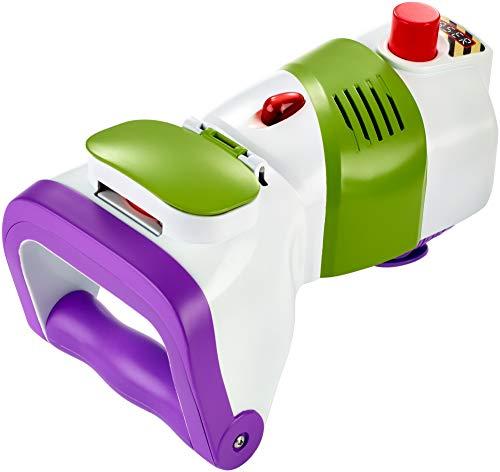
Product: Disney Pixar Toy Story 4 Buzz Lightyear Rapid Disc
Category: Toys & Games | Toy Figures & Playsets
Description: Gear up like Buzz Lightyear with this authentic disc launcher.
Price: $12.49
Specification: ProductDimensions:4.4x12x8inches|ItemWeight:3.52ounces|ShippingWeight:14.4ounces(Viewshippingratesandpolicies)|ASIN:B07FWMHLV1|Itemmodelnumber:GDP85|Manufacturerrecommendedage:36months-7years|Batteries:3LR44batteriesrequired.